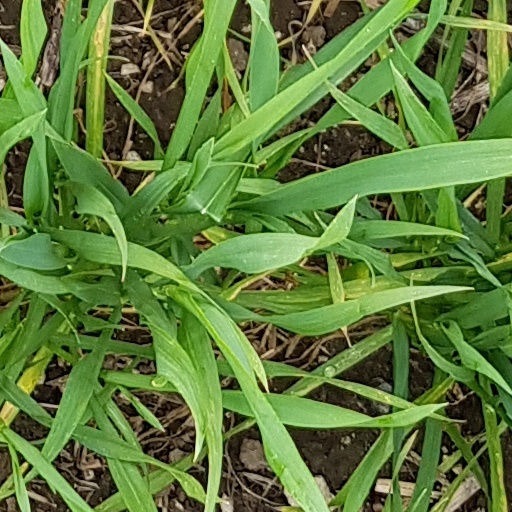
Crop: wheat